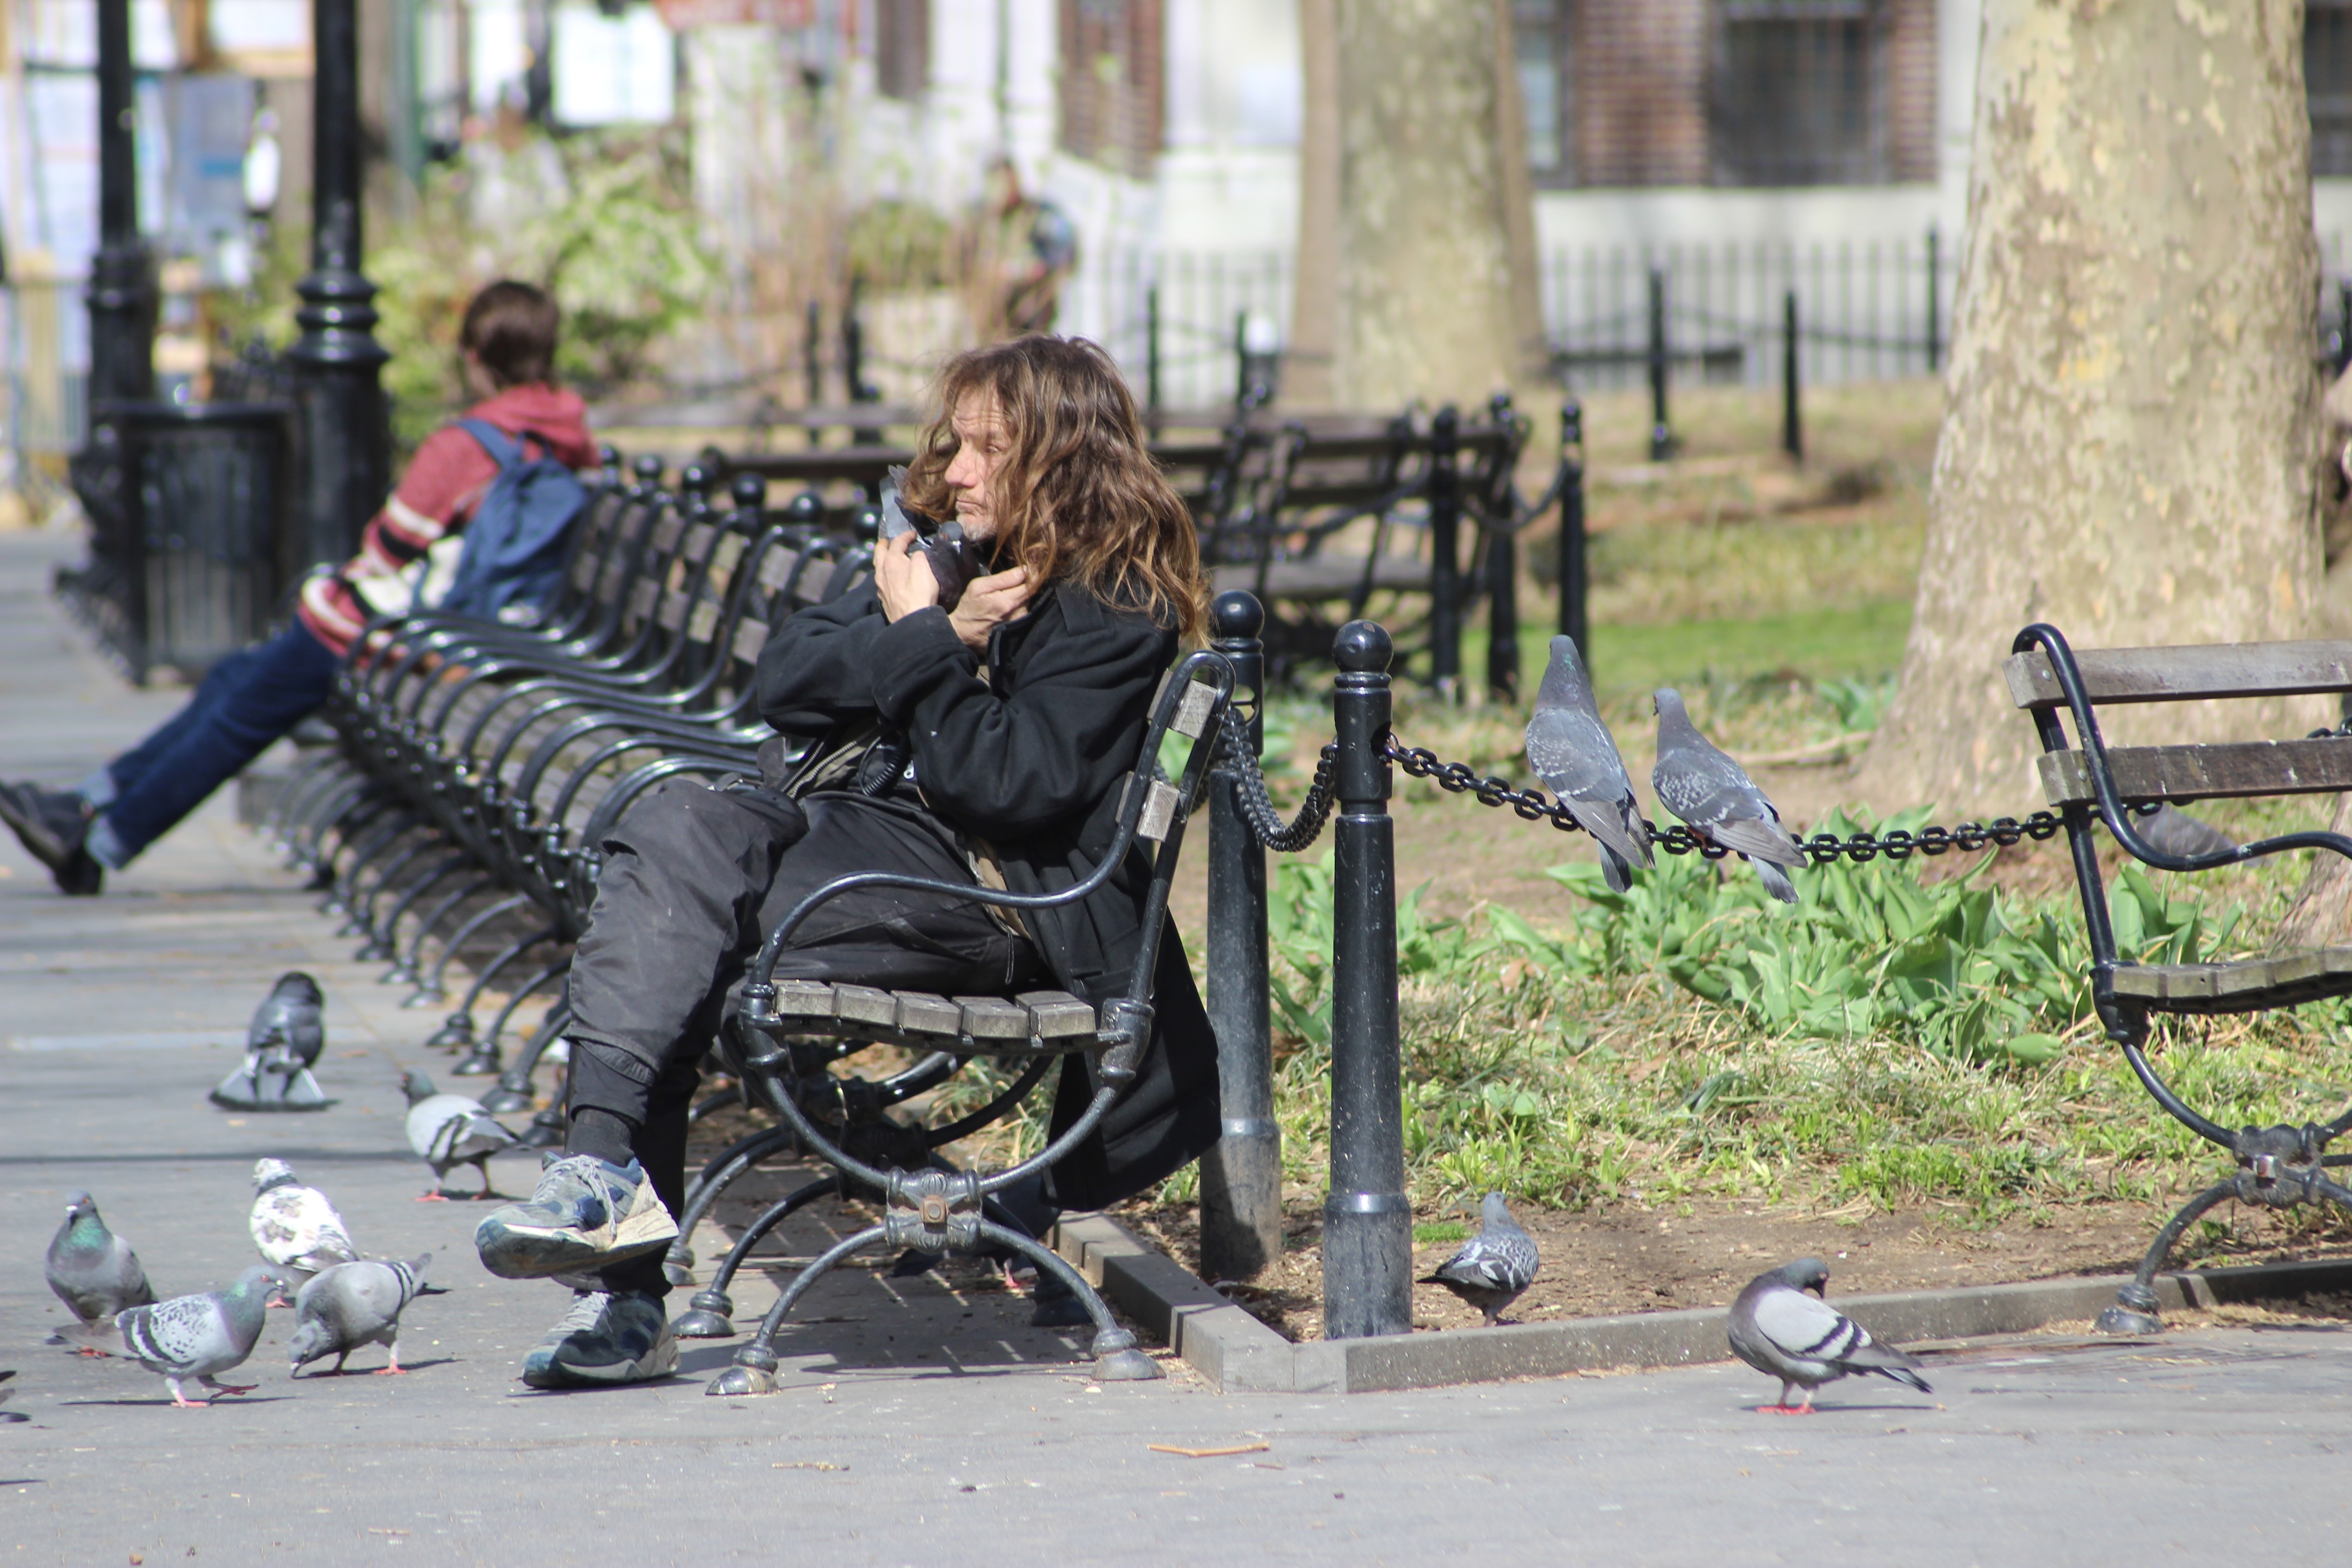
person, bird, street, new york, vehicle, park, birds, homeless, hugging, animal lovers